Vaslav Nijinsky

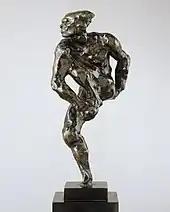
Nijinsky by Auguste Rodin

Romola was pregnant, so the couple returned to Budapest, Austro-Hungary, to his mother-in-law Emilia Markus' house. Their daughter Kyra was born on 19 June 1914. With the start of the Great War (World War I), Nijinsky was classified as an enemy Russian citizen. He was confined to house arrest in Budapest and could not leave the country. The war made problems for the Ballets Russes too; the company had difficulty recruiting dancers and Fokine returned to Russia.